William Egbert

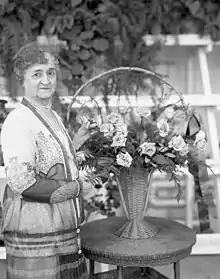
A woman with gray curly hair looking at the camera to the viewer's left of a flower bouquet.

Egbert married Eva Catherine Miller on December 27, 1882. The couple had 3 children: Ethel Camilla (born 1884), William Gordon (born 1891), and Alice Leah (born 1895). Ethel graduated from the University of Toronto in 1908, and went on to become a librarian at the Calgary Law Society, and the Judges' Library at the Calgary Court House. William was a lawyer and became a judge of the Supreme Court of Alberta. He was also appointed King's Counsel. Their youngest daughter, Alice Leah, died at the age of one.